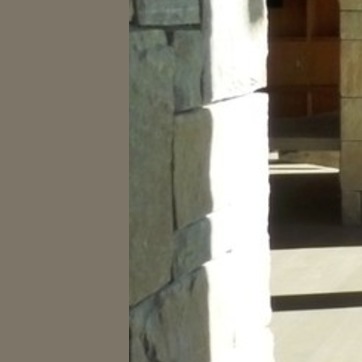
Material: stone